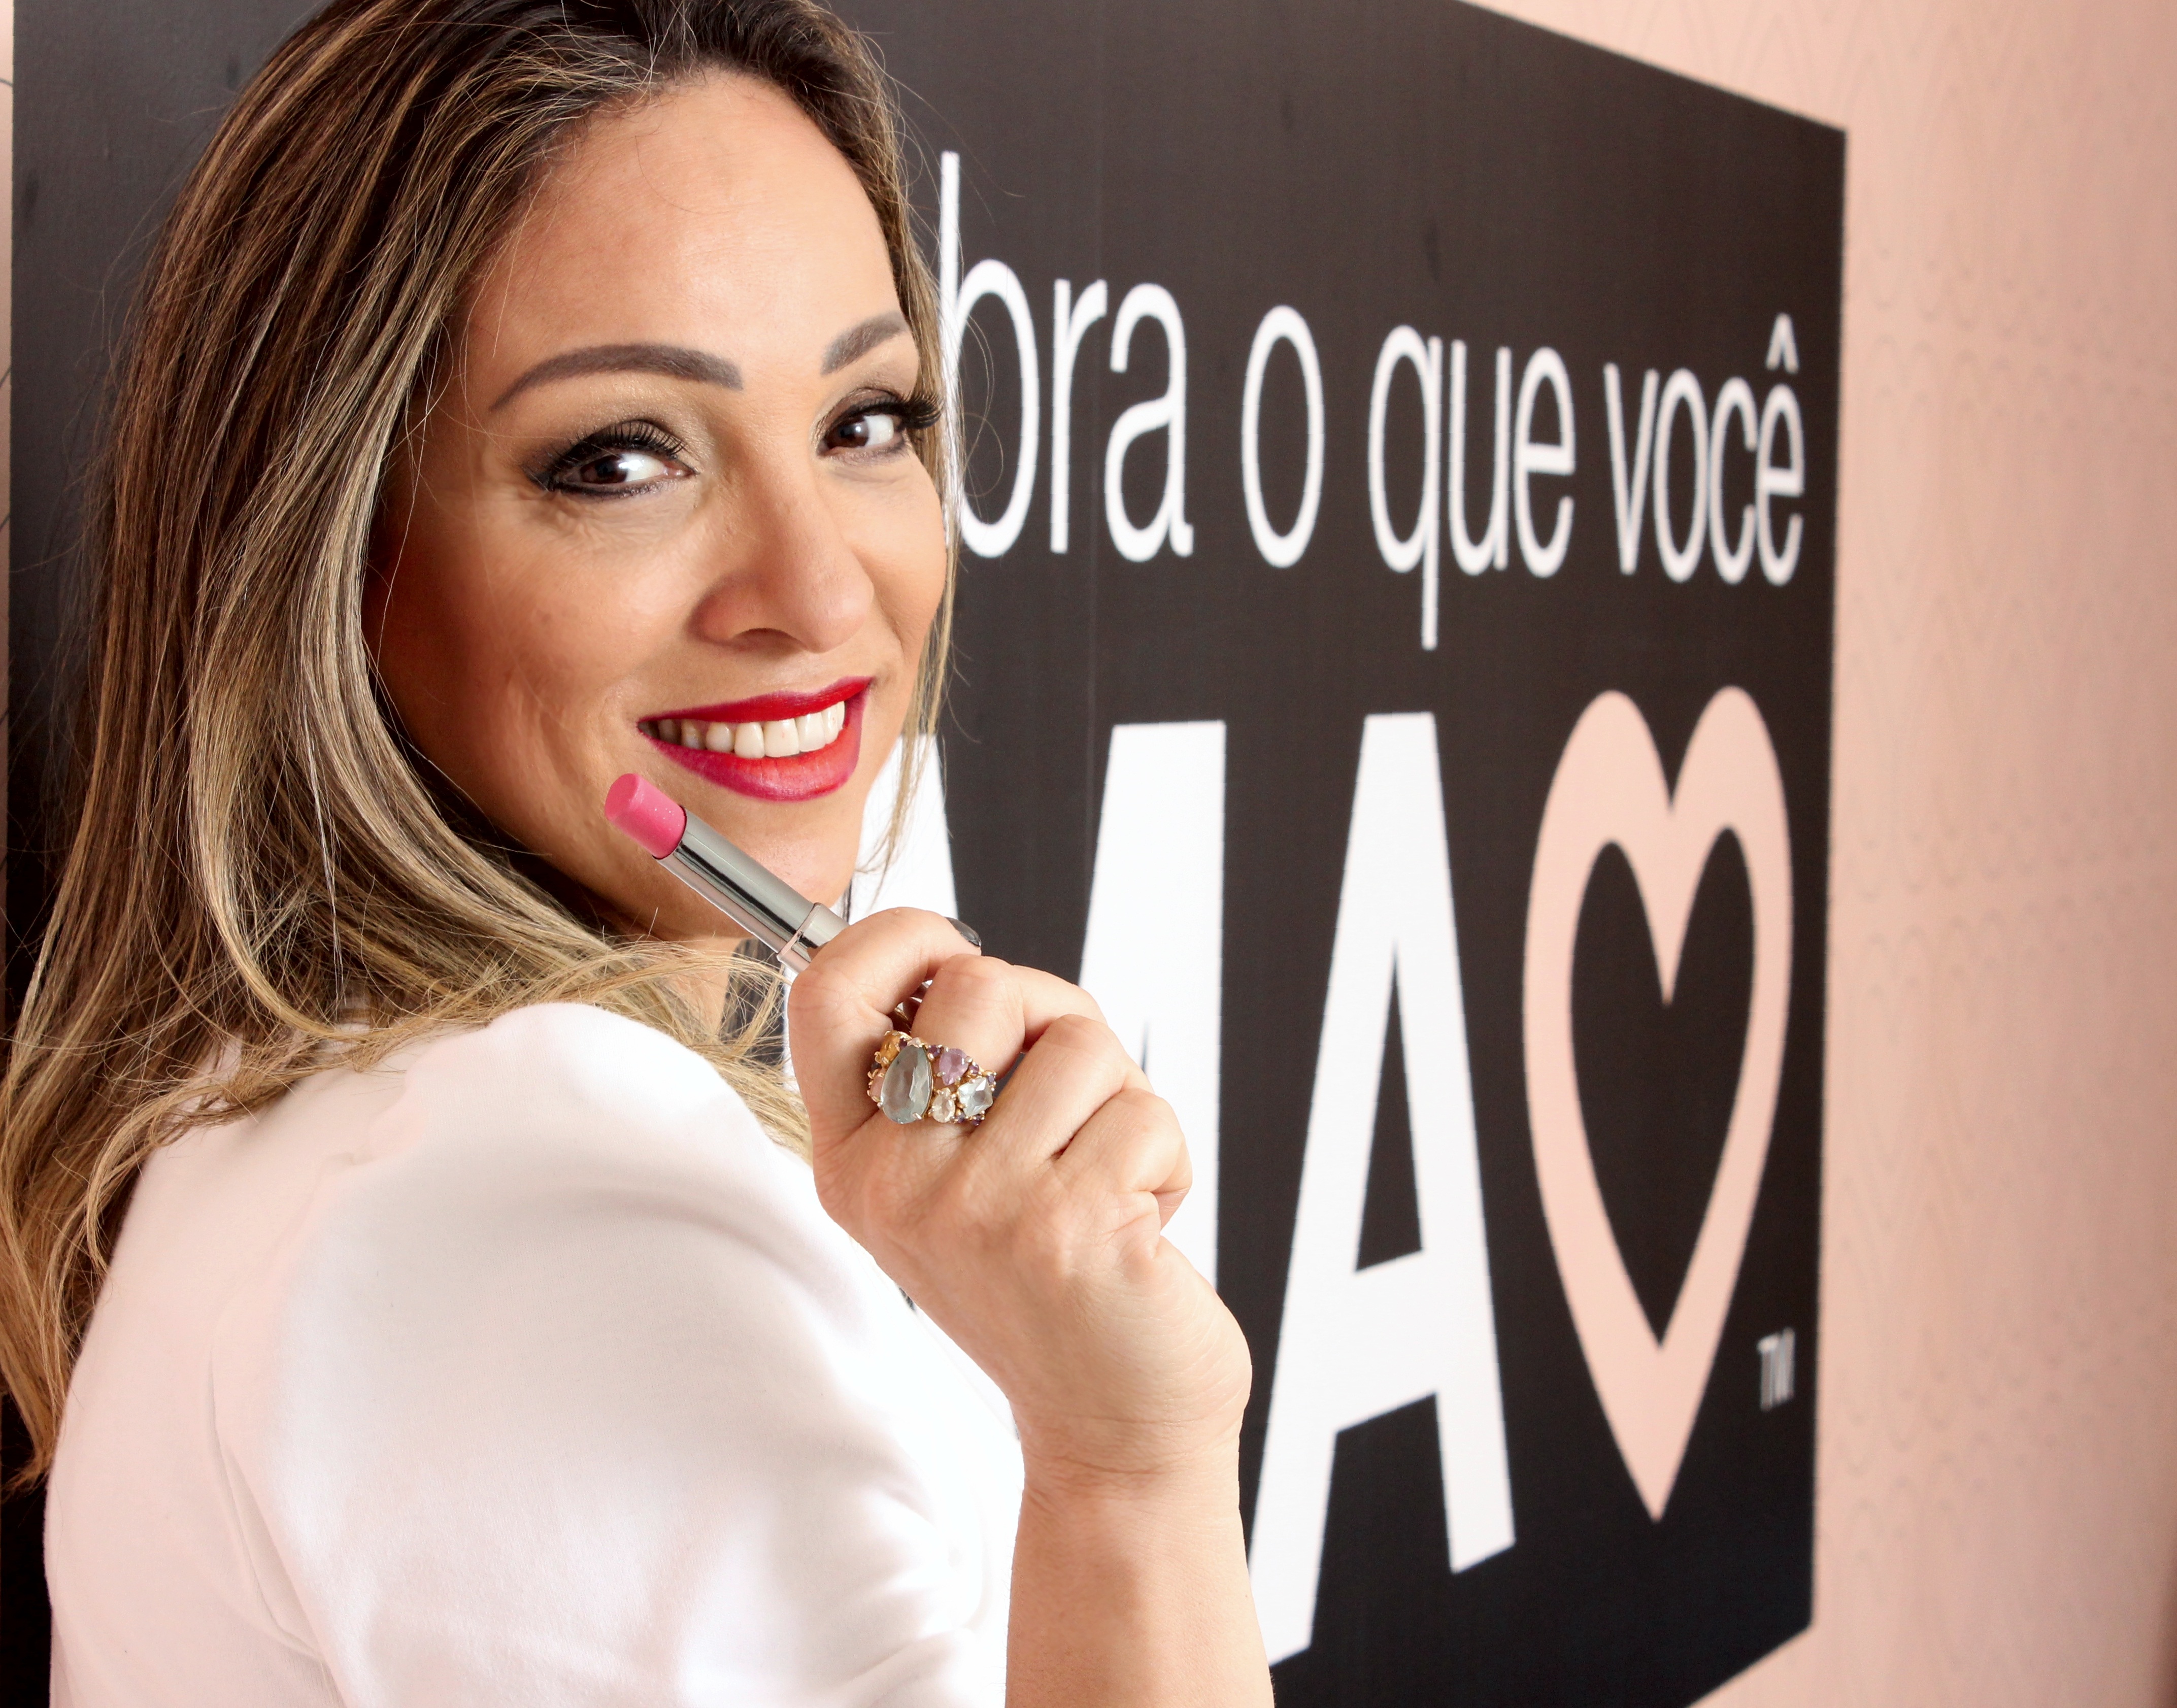
hand, hair, portrait, model, young, finger, blonde, facial expression, lip, hairstyle, smile, makeup, mouth, face, vanity, look, skin, beauty, emotion, lipstick, cosmetics, beautiful woman, happy people, sense, mary kay